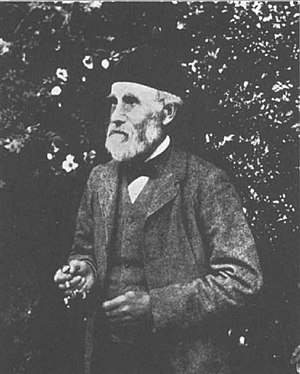
William Mitten
William Mitten var en engelsk botaniker. Han er blevet kaldt den førende bryolog i anden halvdel af 18-tallet.